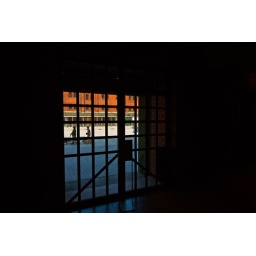
Red coloured bricks warehouse. Once this building was warehouse  and jail.:MM21 area in Yokohama.INSIDE LOOKING OUT.